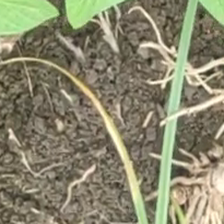
Weed species: Lavhala_(Cyperus_Rotundus)